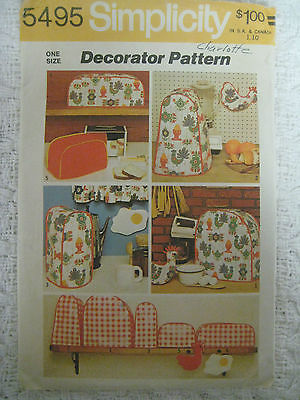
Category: toaster